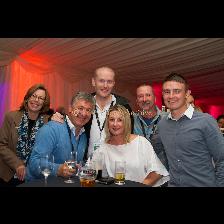
Label: Human